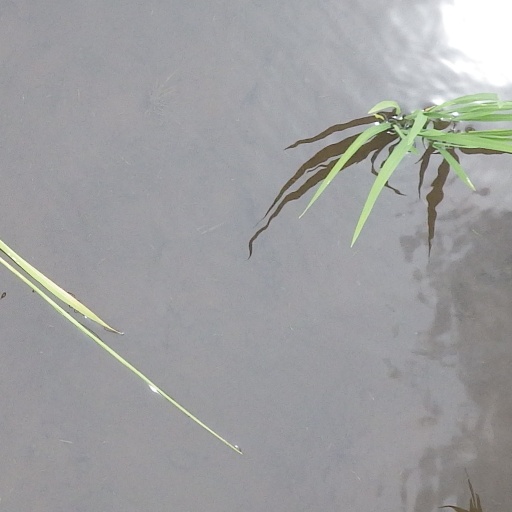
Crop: rice